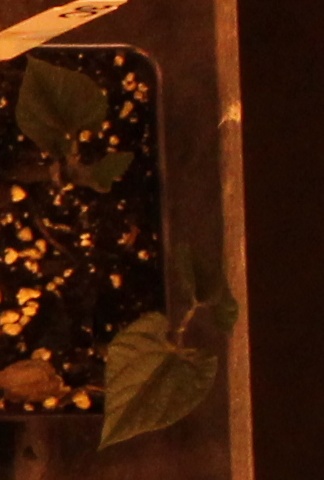
Label: Blackbean